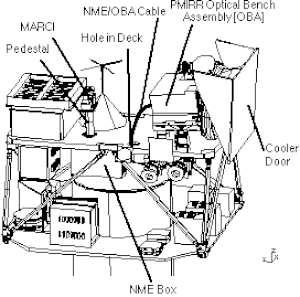
Mars Observer est une mission spatiale de la NASA lancée le 25 septembre 1992 dont l'objectif était d'étudier la surface, le champ magnétique, l'atmosphère et le climat de Mars. Il s'agit de la seule sonde développée dans le cadre du programme Planetary Observer qui devait permettre de réaliser des sondes interplanétaires peu coûteuses en réutilisant des composants développés pour les satellites terrestres. Le contact avec la sonde fut perdu le 21 août 1993, durant le transit entre la Terre et Mars, trois jours avant l'insertion en orbite martienne pour une raison en partie indéterminée du fait de l'absence de données télémétriques. La cause la plus probable évoquée par la commission d'enquête est une fuite des ergols à la suite d'une réaction chimique dans les tuyaux d'alimentation ayant entraîné une perte du contrôle d'attitude et la décharge des batteries.